Gwen Heeney

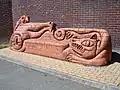
"Taliesin", in Llanfair Caereinion, Wales

Heeney studied ceramics at the School of Art and Design at Bristol Polytechnic from 1971 to 1974. From 1977 to 1986 she had a studio producing domestic pottery, in Cardiff and in mid-Wales. She studied at the Royal College of Art from 1987 to 1989 under Eduardo Paolozzi, gaining an MA, and during 1988 worked in Sweden with ; after this time she produced large scale works, using architectural brick.